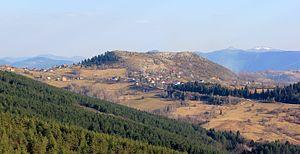
Hreša est un village de Bosnie-Herzégovine. Il est situé sur le territoire de la Ville d'Istočno Sarajevo, dans la municipalité d'Istočni Stari Grad et dans la République serbe de Bosnie. Selon les premiers résultats du recensement bosnien de 2013, il compte 211 habitants.